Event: Nepal Earthquake
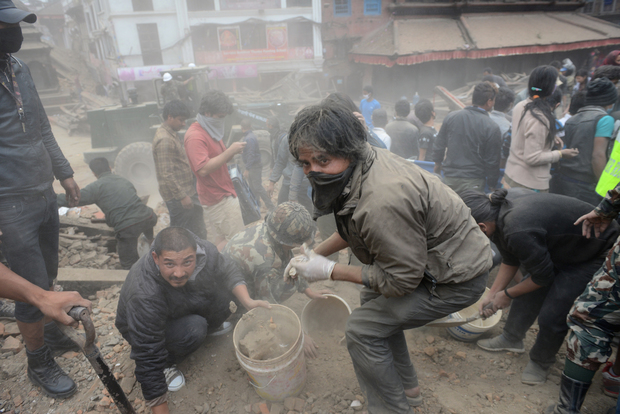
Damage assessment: damage